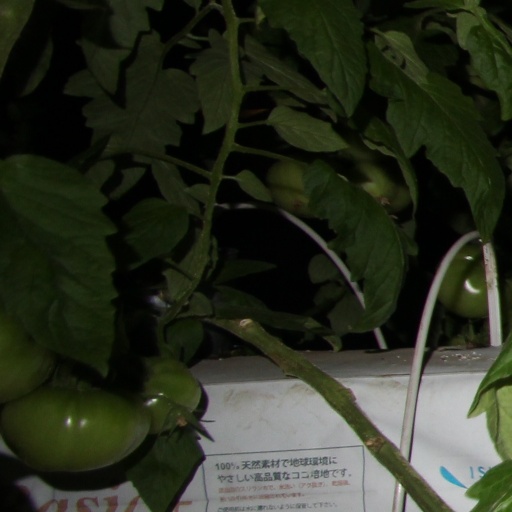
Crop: tomato